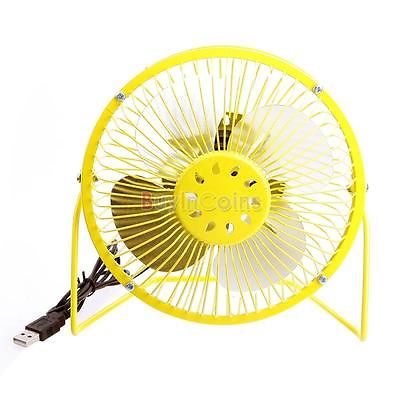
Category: fan